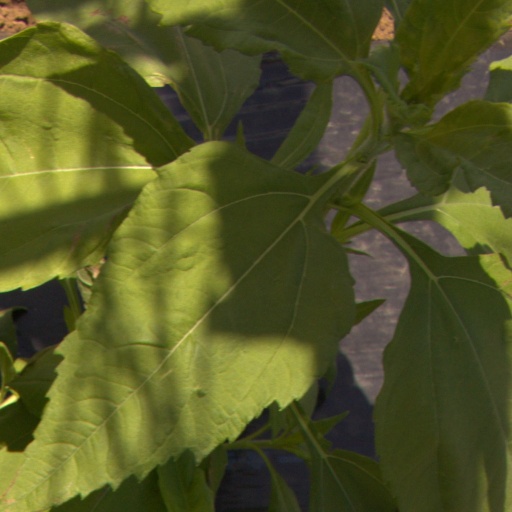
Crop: Jerusalem artichoke